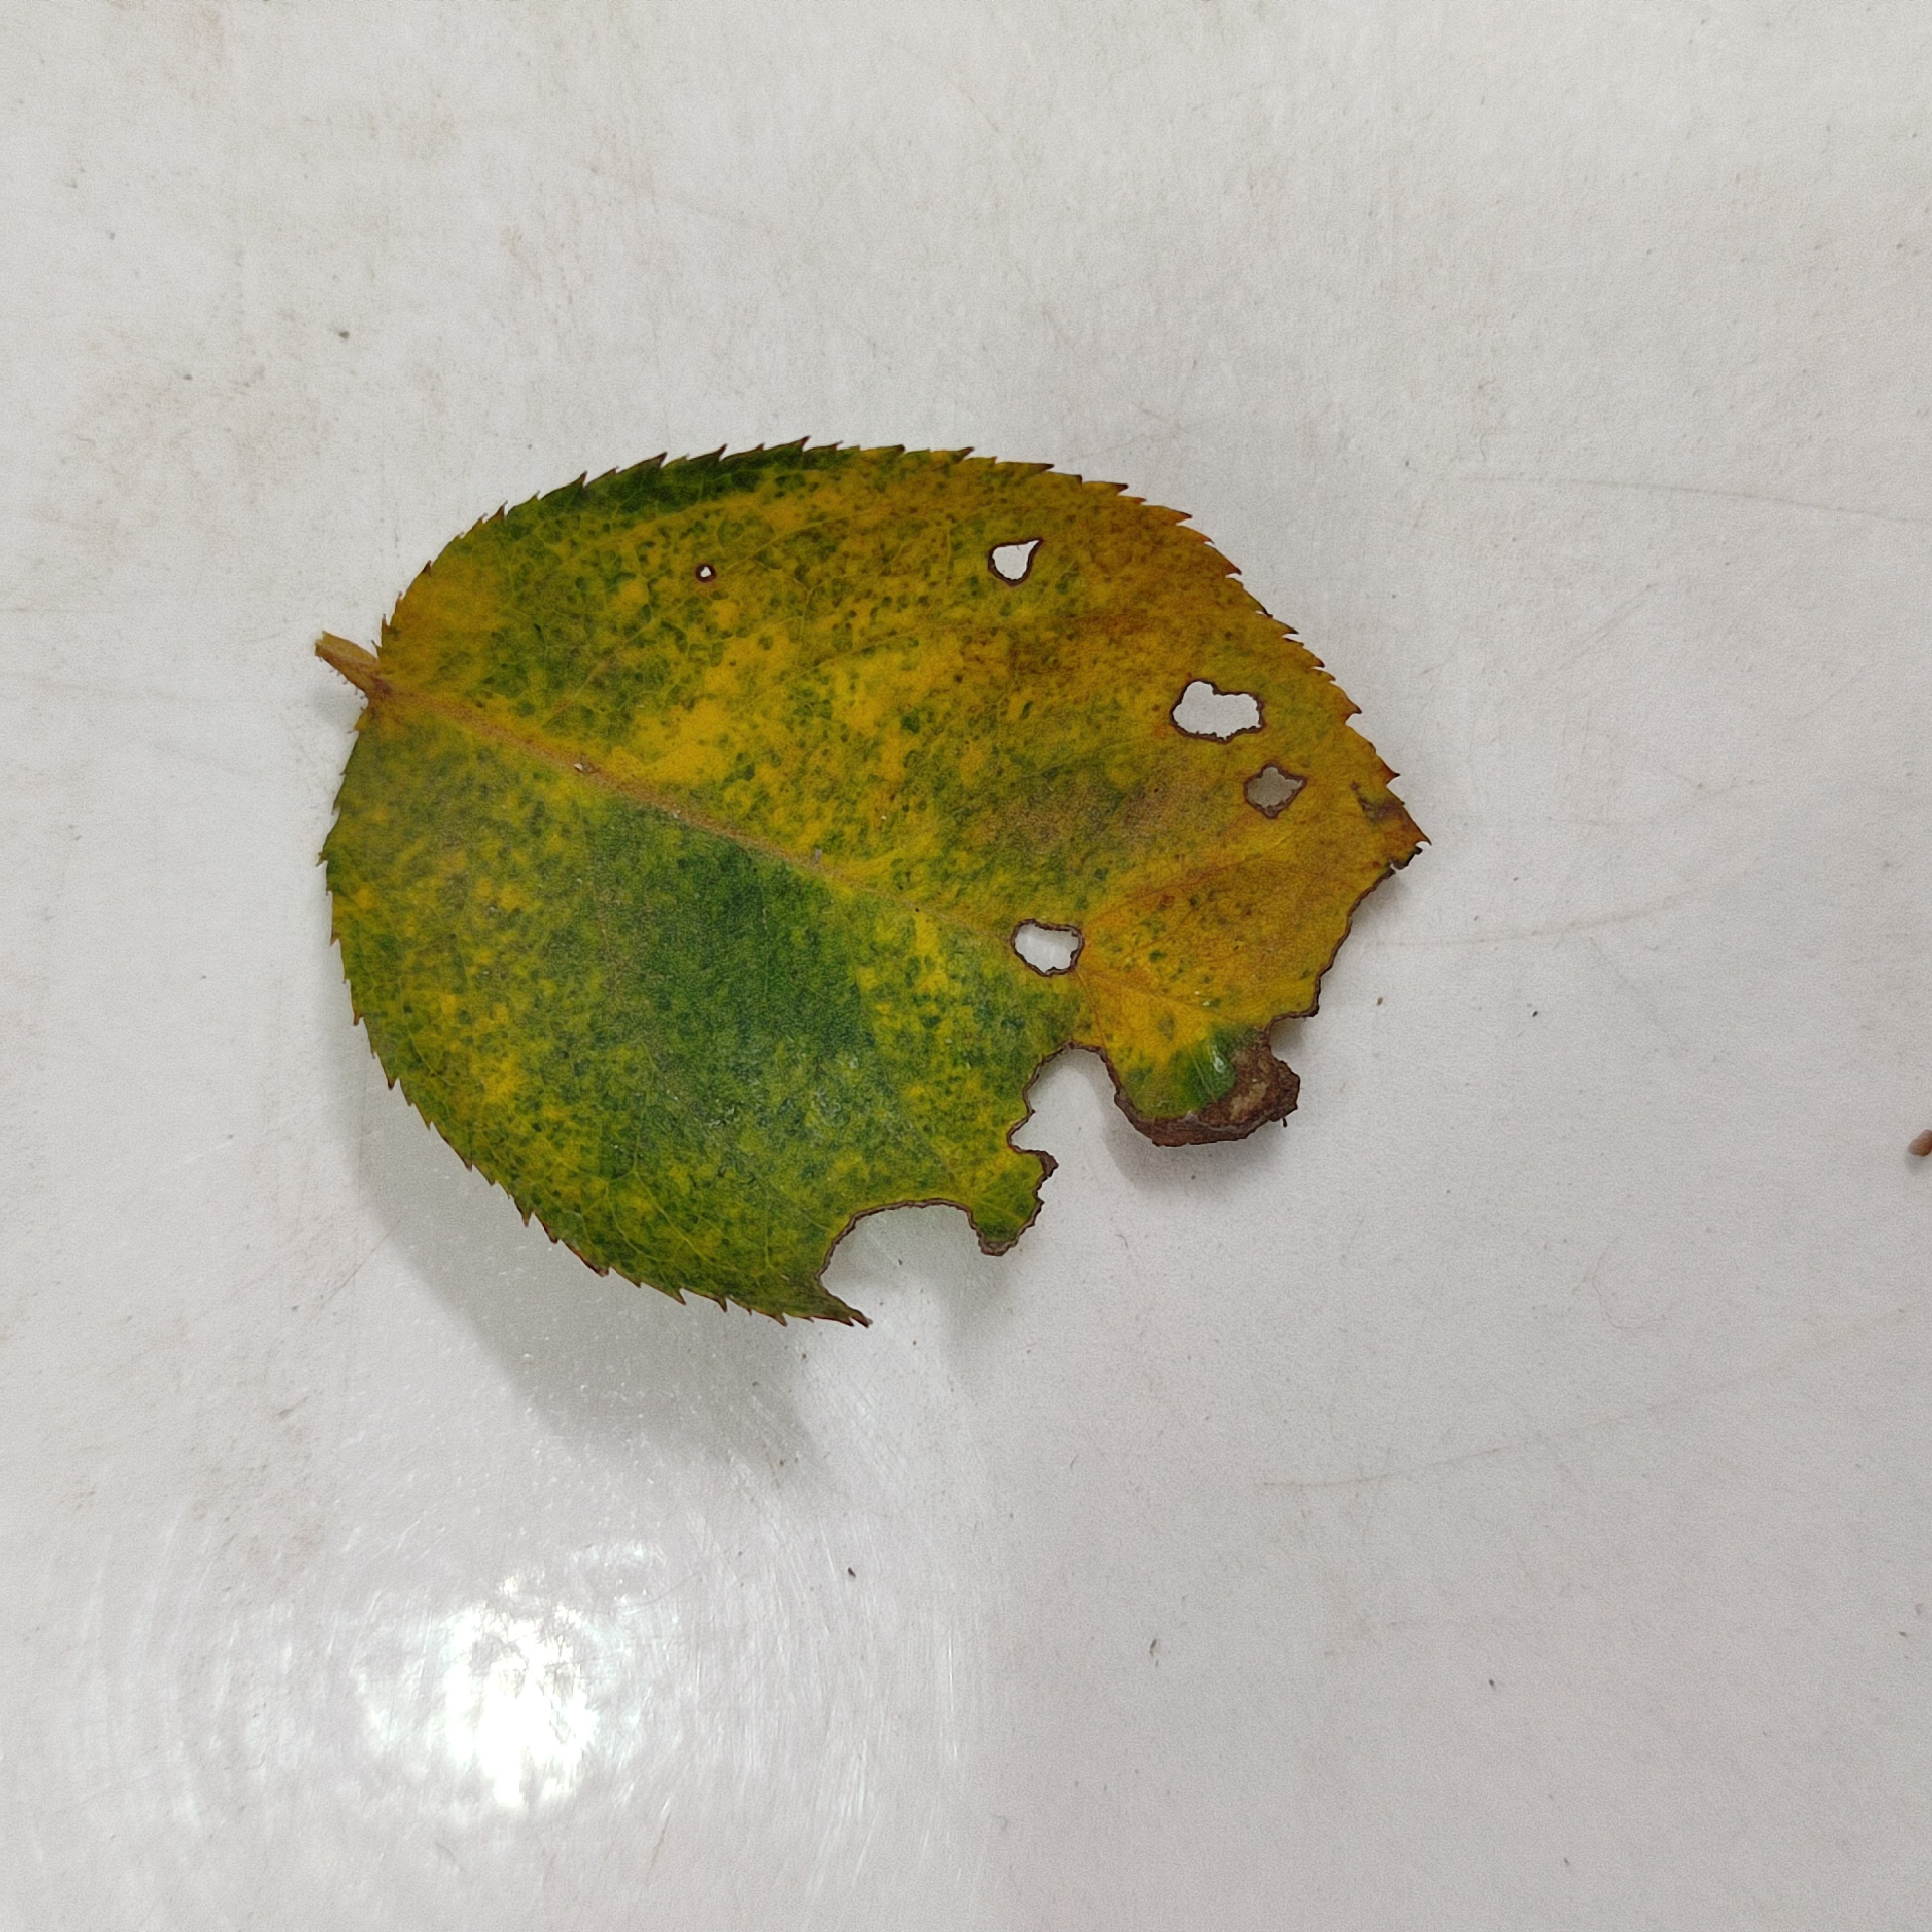
Label: Insect Hole